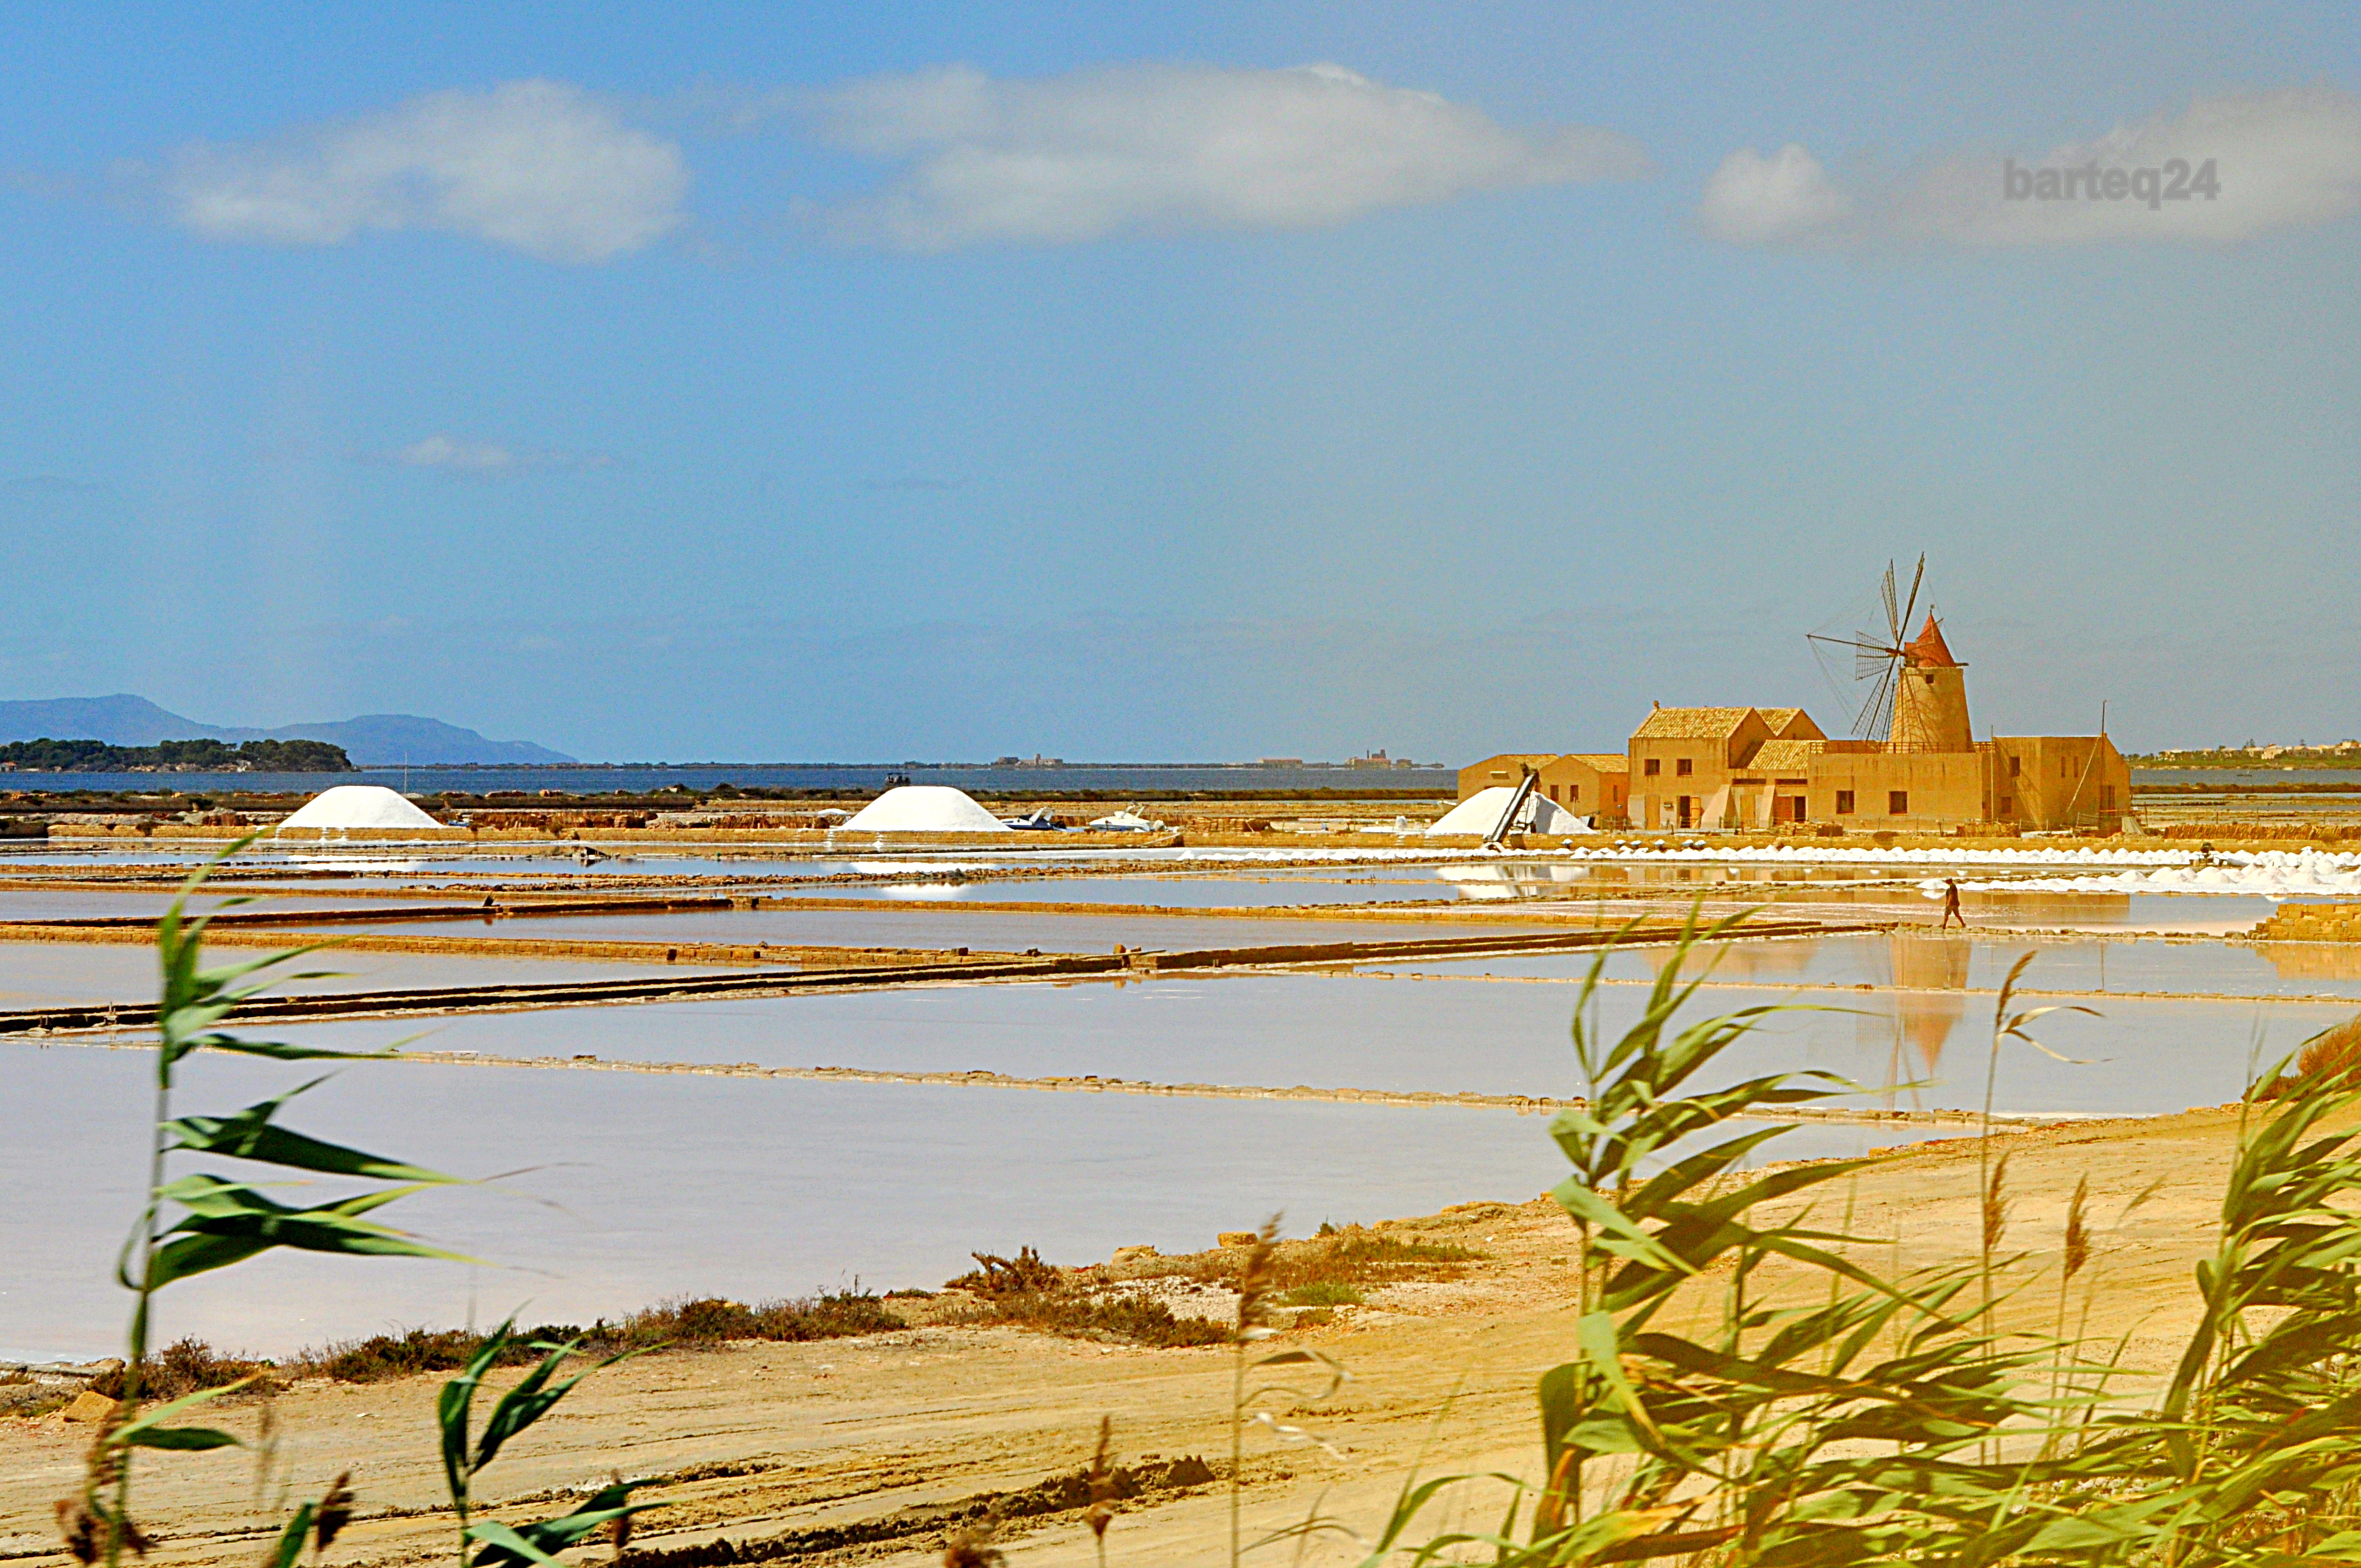
beach, landscape, sea, coast, sand, ocean, horizon, marsh, shore, lake, vacation, europe, bay, italy, body of water, wetland, habitat, sicily, salinas, trapani, natural environment